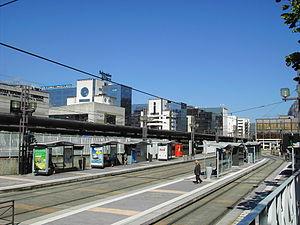
L’histoire de Grenoble couvre plus de 2 000 ans. À l'époque gallo-romaine, le bourg gaulois porte le nom de Cularo puis de Gratianopolis et voit son importance accrue lorsque les Comtes d’Albon la choisissent au début du XIᵉ siècle comme capitale de leur principauté, le Dauphiné. Avec ce nouveau statut, puis trois siècles plus tard l'annexion du Dauphiné au royaume de France, l'économie de Grenoble s'est développée pour devenir une ville parlementaire et militaire, gardienne de la frontière avec les États de Savoie.
Europole est le plus gros quartier d'affaires de l'agglomération de Grenoble, ville des Alpes située dans le département de l'Isère, en région Auvergne-Rhône-Alpes, en France. Il fut créé dans les années 1990 lorsque Alain Carignon était maire de la ville.